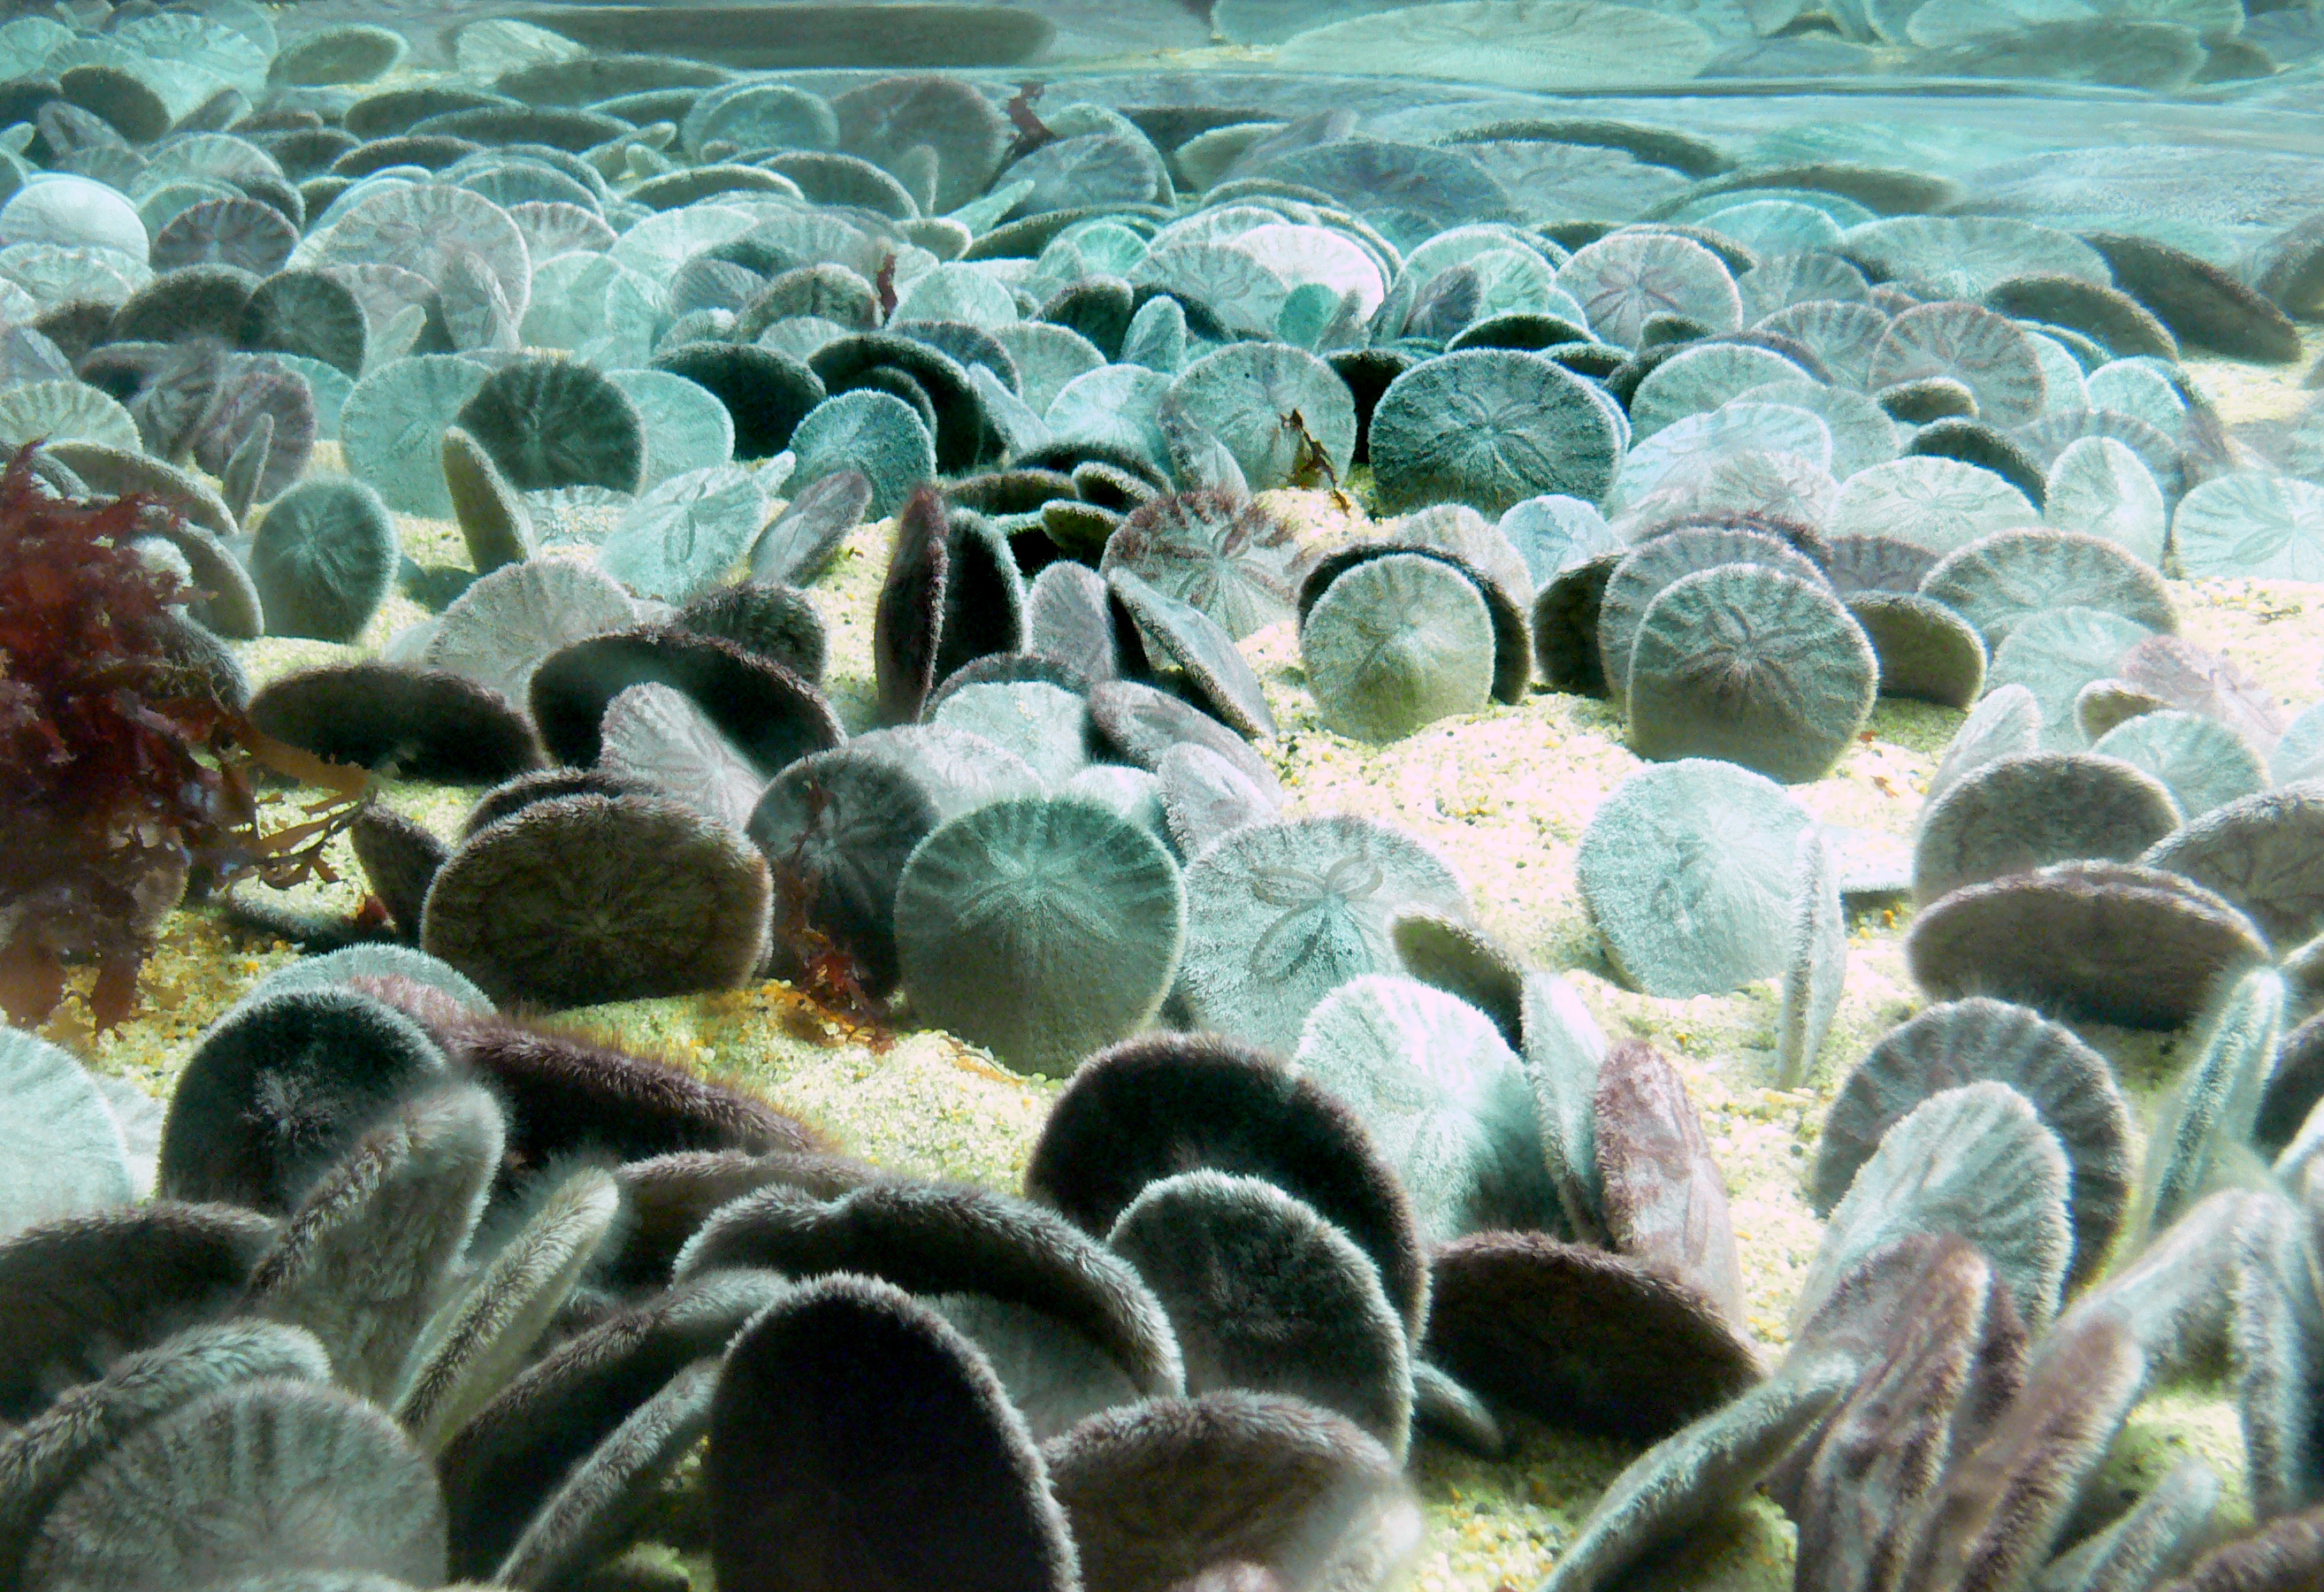
nature, rock, plant, flower, green, pebble, botany, jellyfish, fish, coral, coral reef, reef, aquarium, crabs, fishintanks, montereyaquarium, aquaticlife, appleanemone, fisheatinganemone, crustaceans, montereybayaquarium, californiawildlife, marine biology